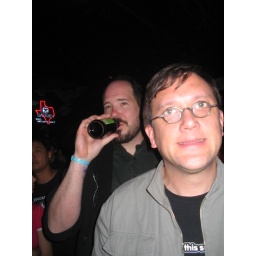
friday night: jeff caught in a strange expression @ dirty dog